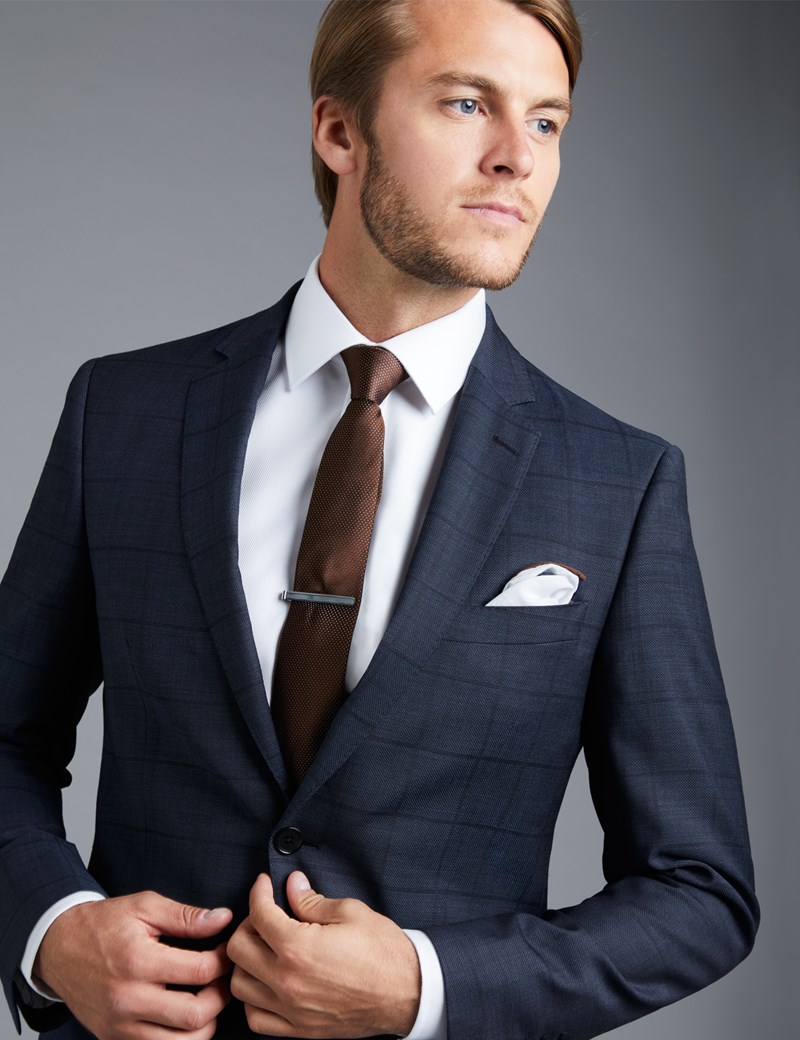
Gender: men